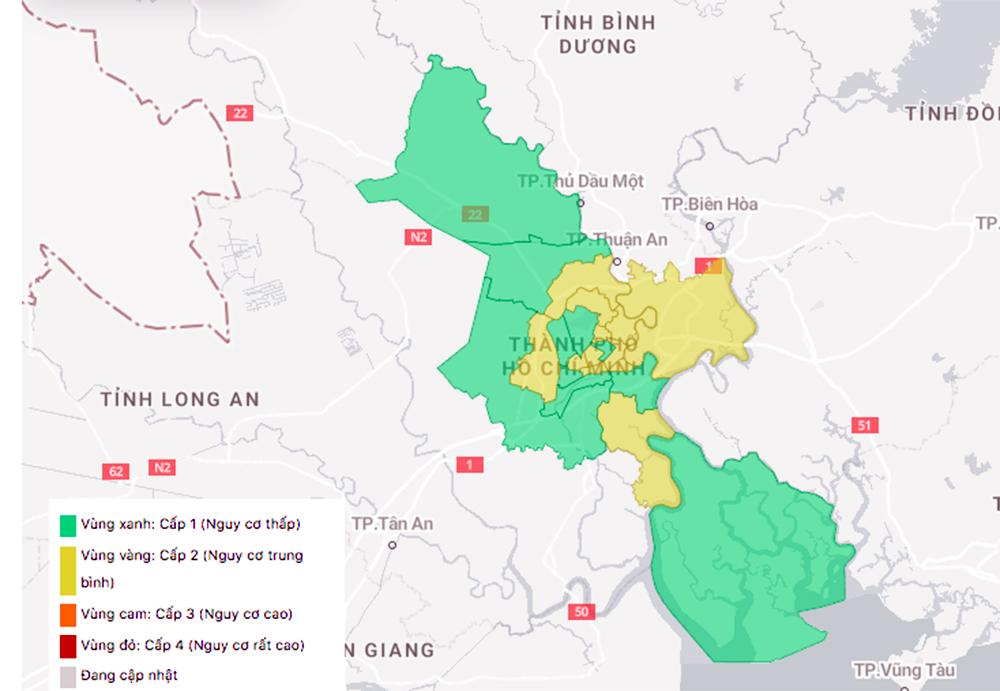
có một cái bản đồ xuất hiện ở trong hình